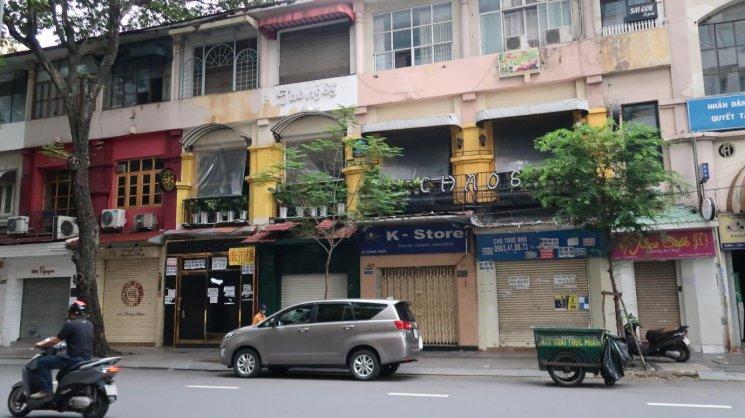
có những ngôi nhà đang đóng cửa xuất hiện bên kia đường